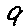
Label: 9